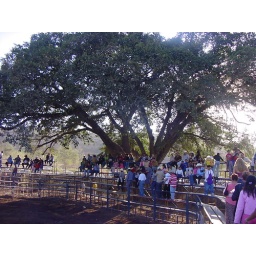
The view as we are walking in to take our seat for the Rodeo.